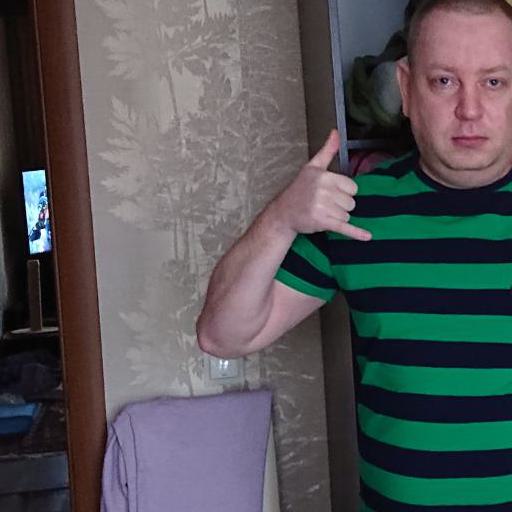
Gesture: call